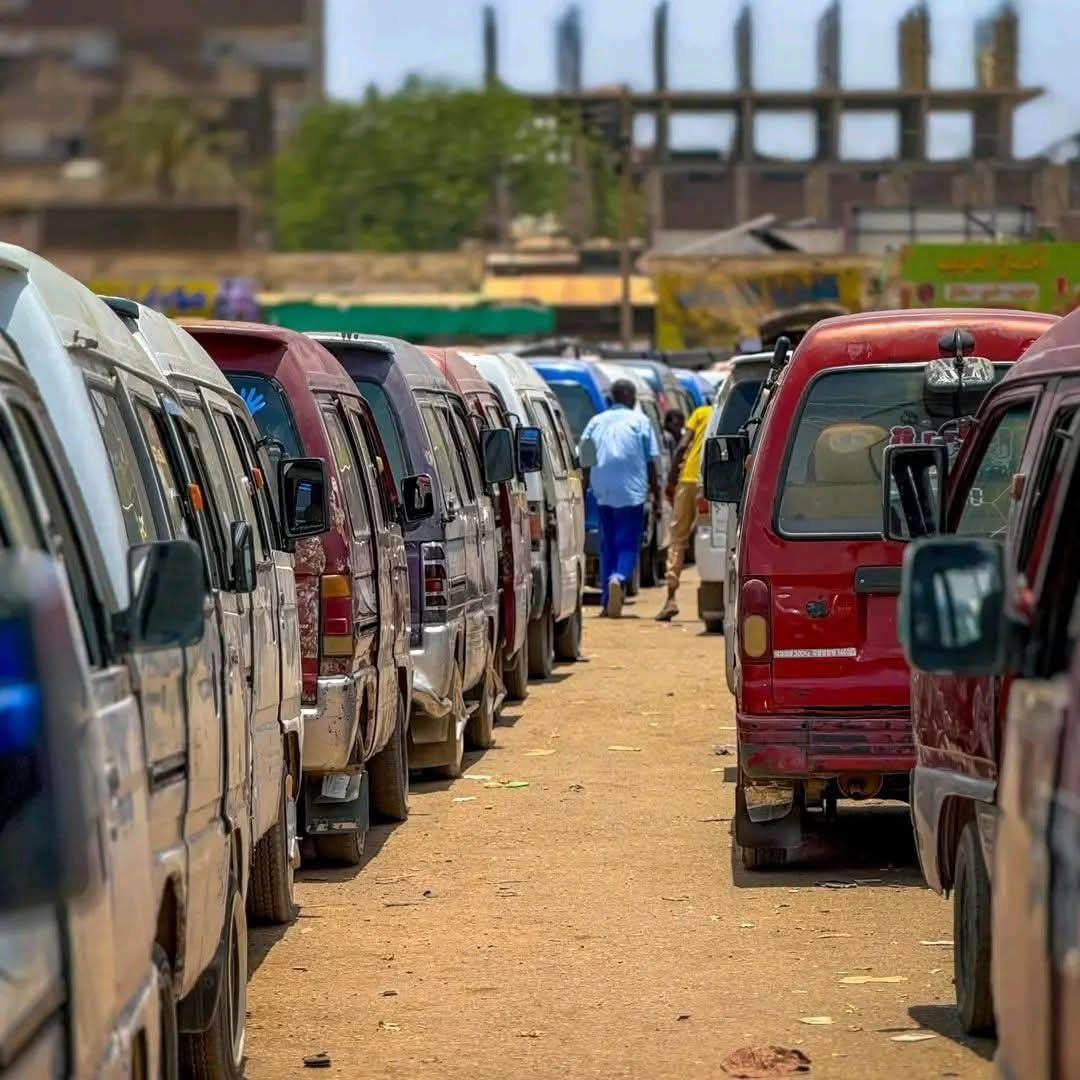
الوصف بالفصحى: سيارات نقل صغيرة واقفة في صف متتابع، ويمشي رجال في وسطها
الوصف بالعامية السودانية: امجادات واقفين ورا بعض صف والرجال ماشين في نصهم
التصنيف: Urban & City Life